Frank DeSimone

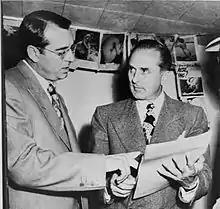
DeSimone (left) with Johnny Roselli

Frank A. DeSimone (July 17, 1909 – August 4, 1967) was an American mobster who was boss of the Los Angeles crime family from 1956 to 1967. DeSimone was the son of former don Rosario DeSimone. He was sometime referred to as "One Eye" because one of his eyes drooped. Frank DeSimone's nephew, Thomas DeSimone, was an enforcer for the Lucchese crime family in New York City. He was also related to Simone Scozzari and Joseph Civello.